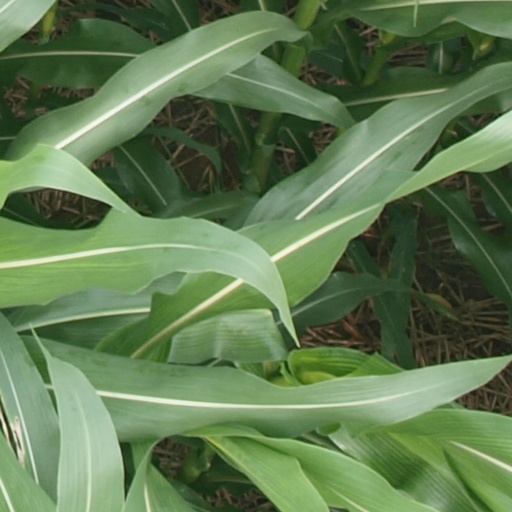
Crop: maize; corn